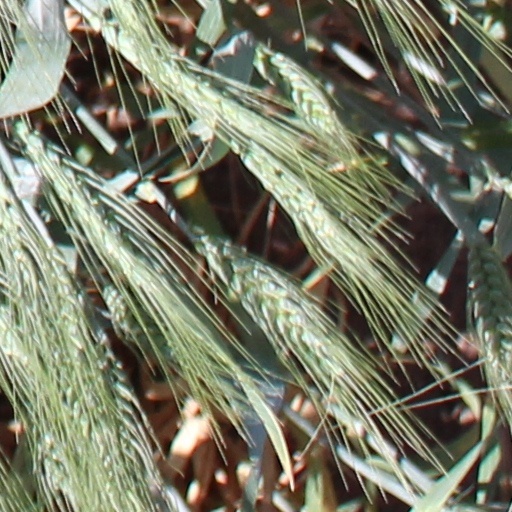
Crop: wheat